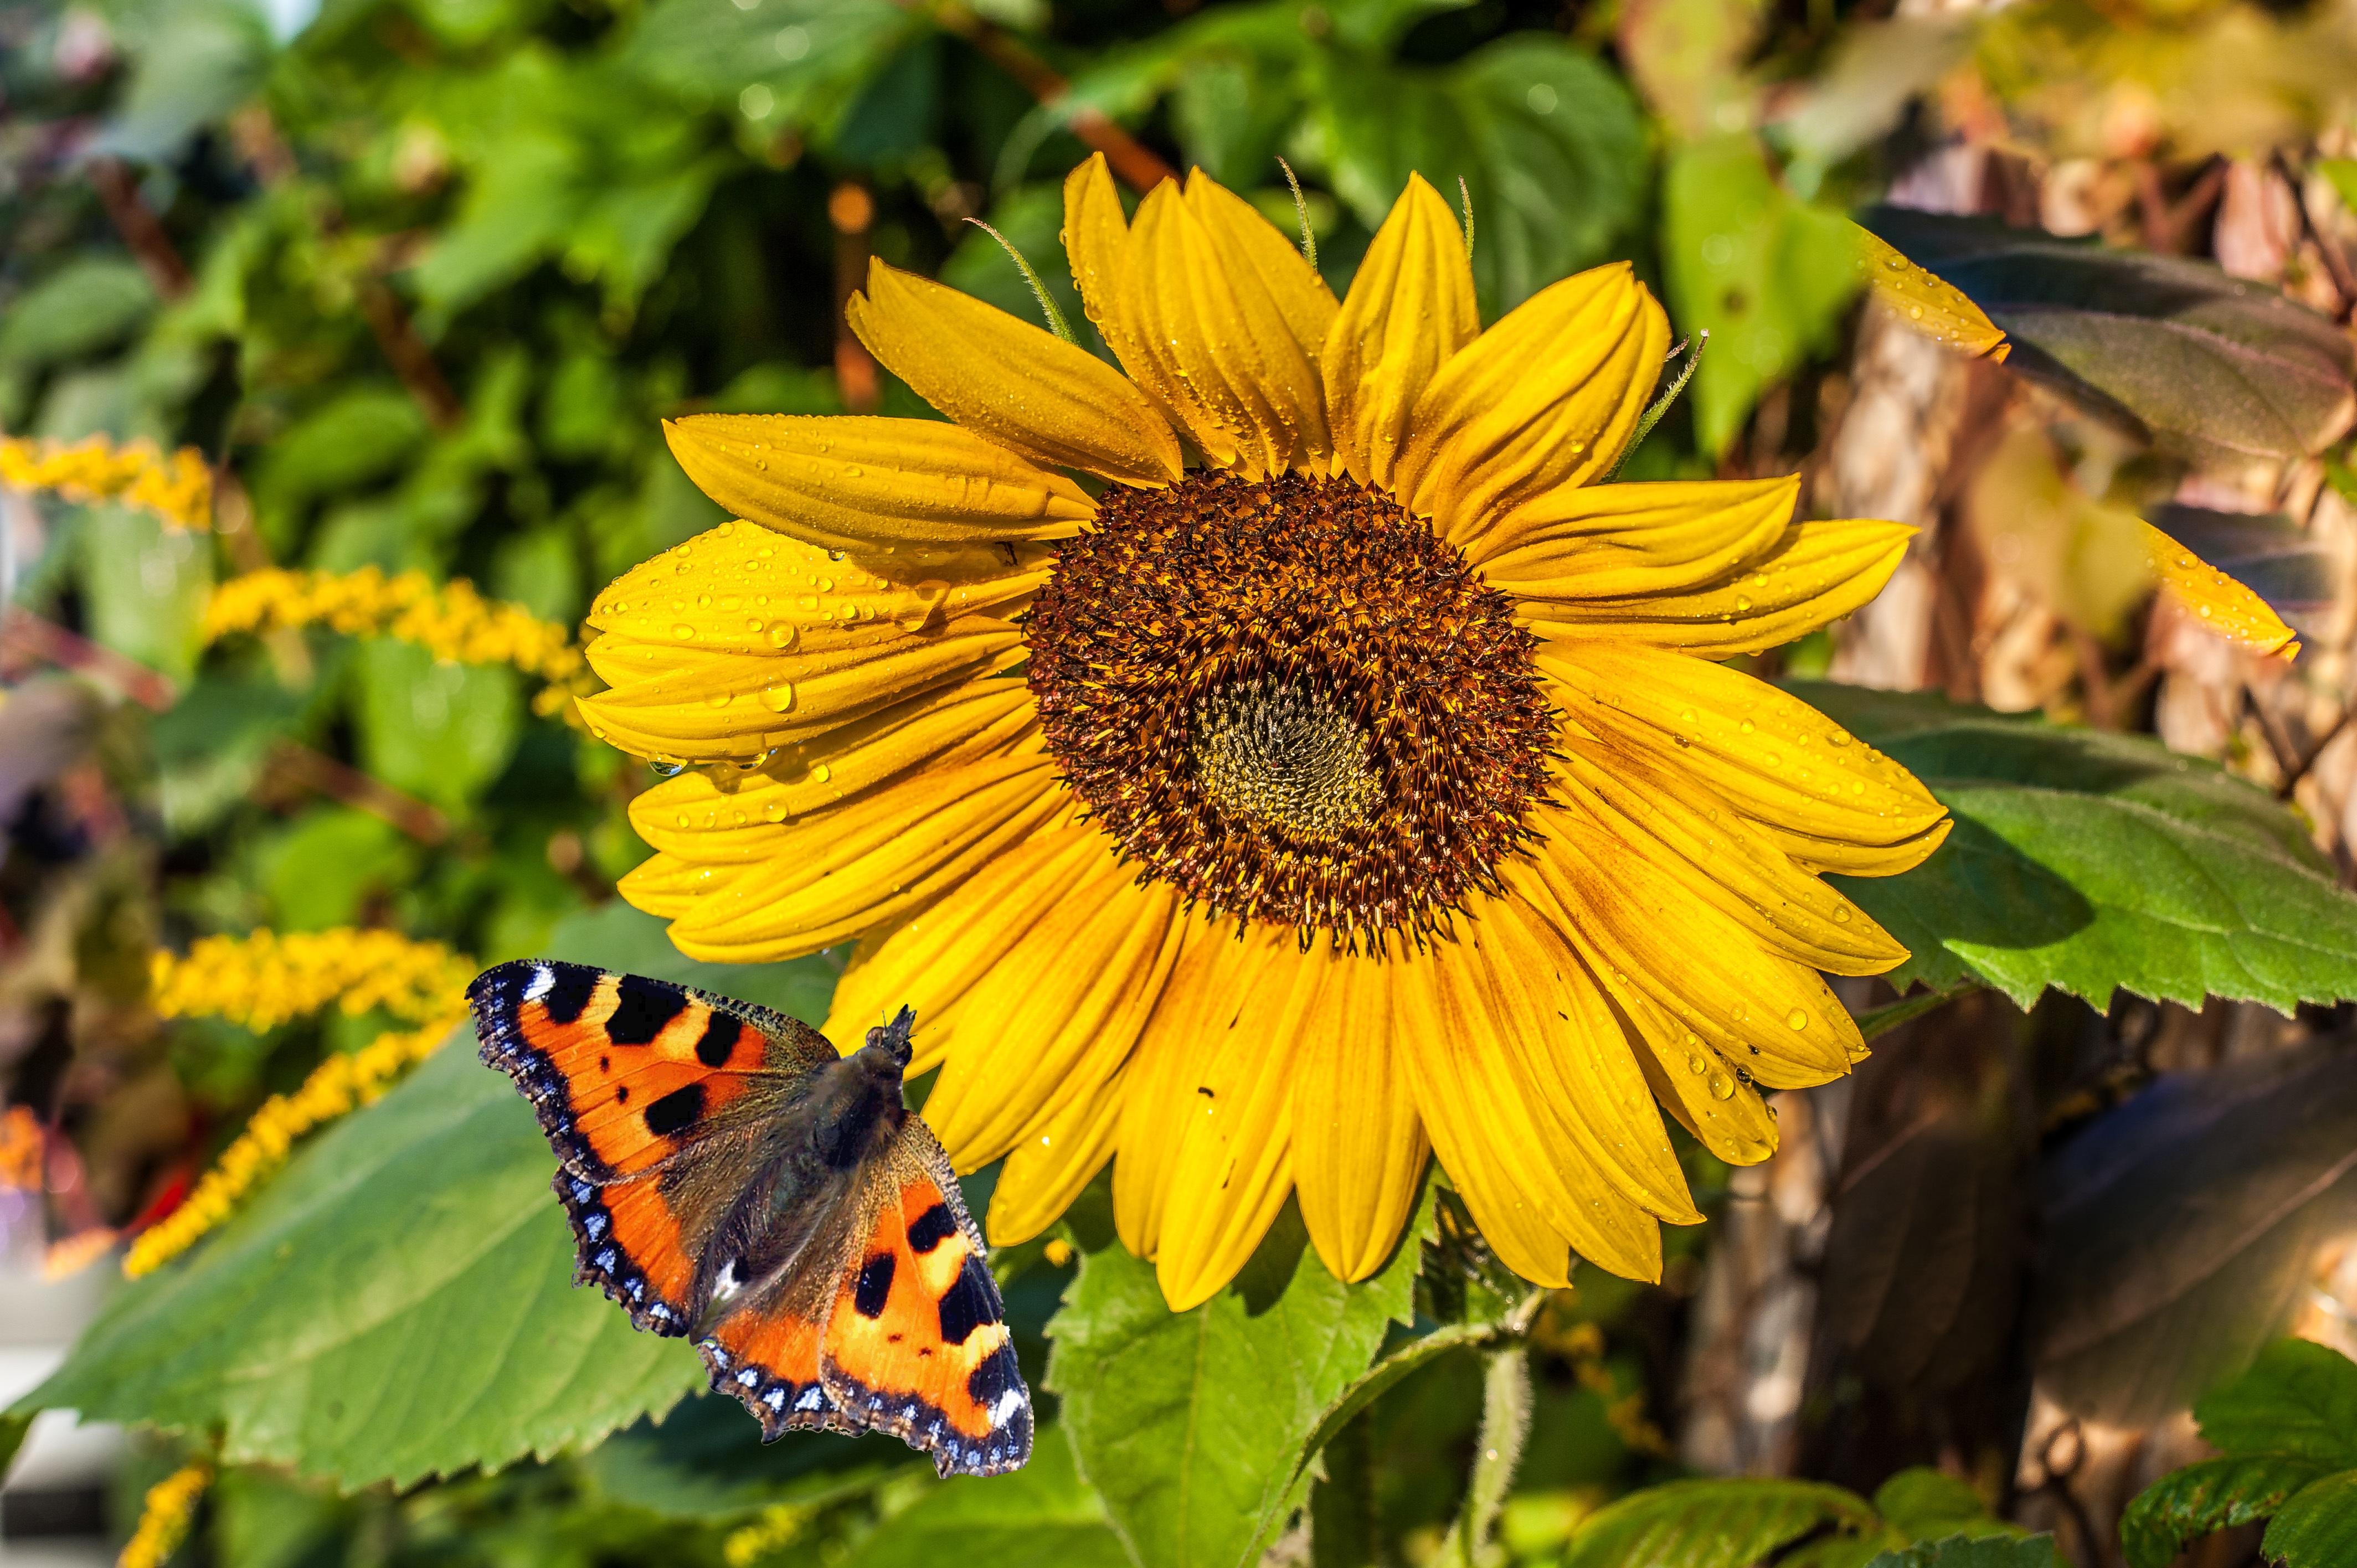
nature, blossom, plant, flower, petal, bloom, raindrop, insect, botany, butterfly, yellow, close, flora, fauna, sunflower, invertebrate, wildflower, sun flower, nectar, macro photography, flowering plant, daisy family, annual plant, land plant